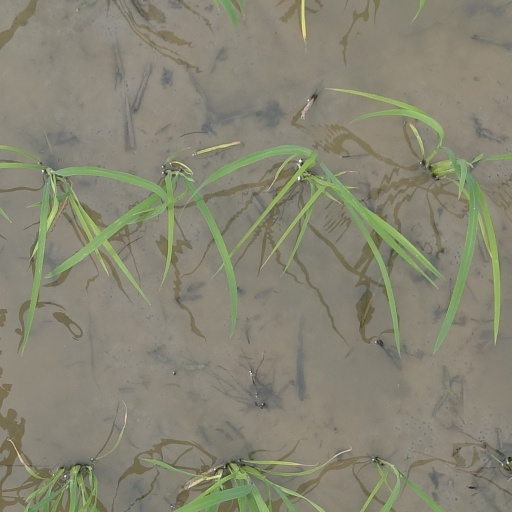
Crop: rice